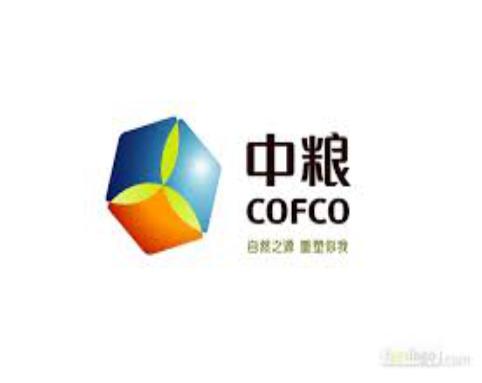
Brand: cofco
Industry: Others